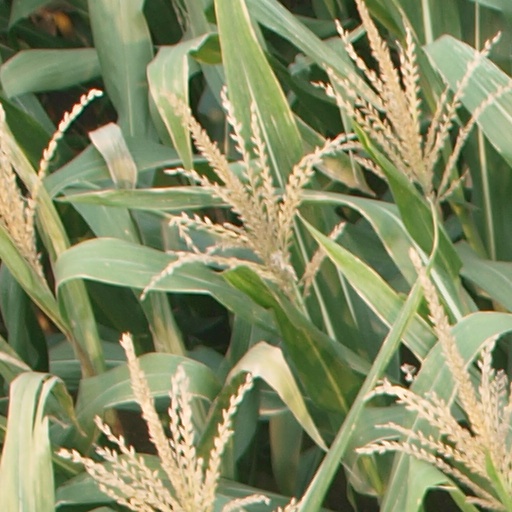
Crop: maize; corn